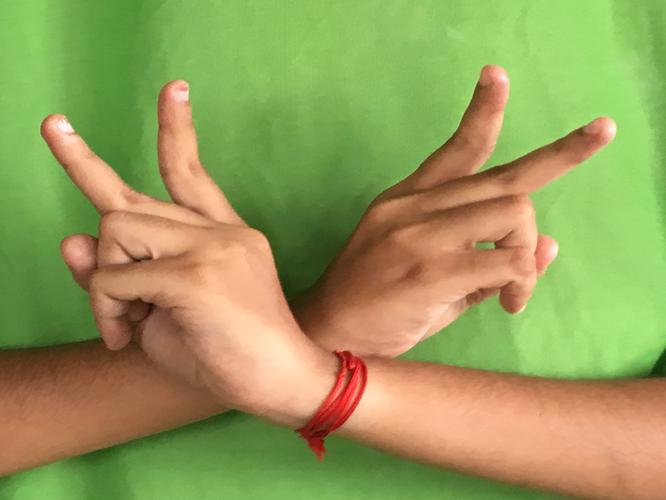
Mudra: Kartariswastika
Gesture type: double_hand